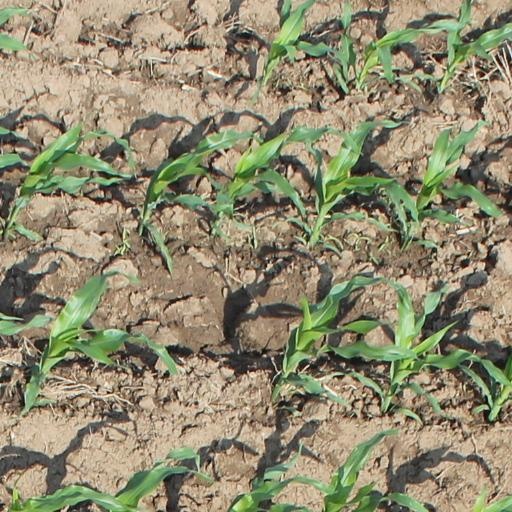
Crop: maize; corn